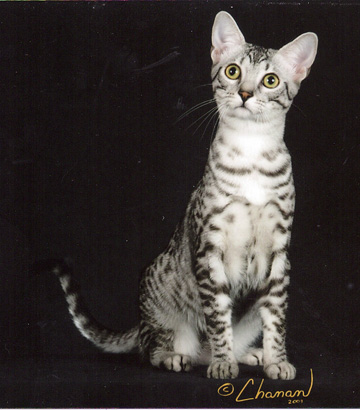
Animal: cat
Breed: Egyptian Mau